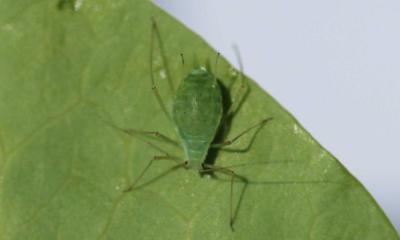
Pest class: pea_aphid